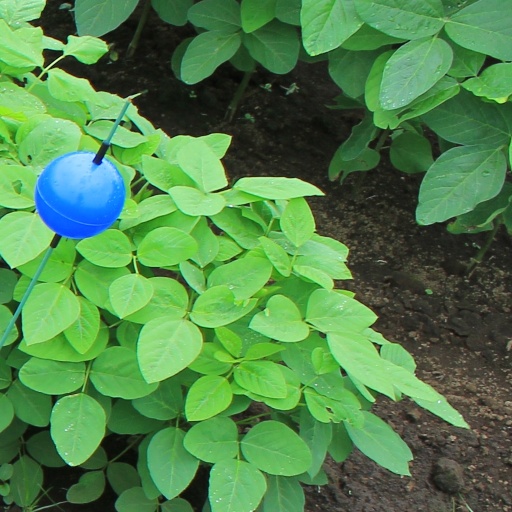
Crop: soybean